Ritchie Torres

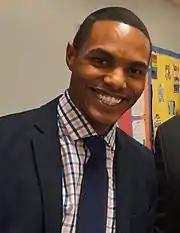
Ritchie Torres in 2015

When he won the Democratic nomination for New York city council, Torres became one of the first openly gay political candidates in the Bronx to win a Democratic nomination, and upon victory in the general election became the first openly gay public official in the Bronx. Torres also served as a deputy leader of the city council.